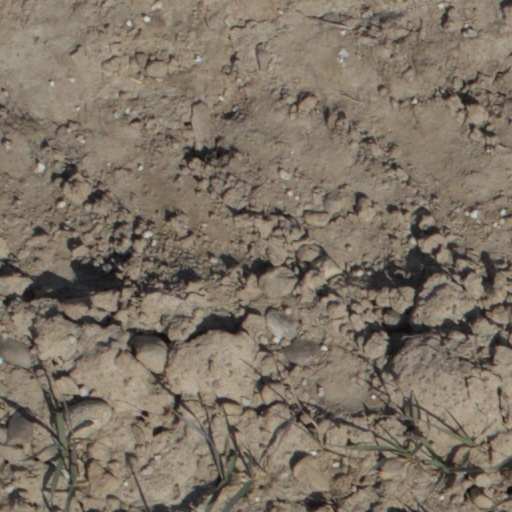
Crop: wheat